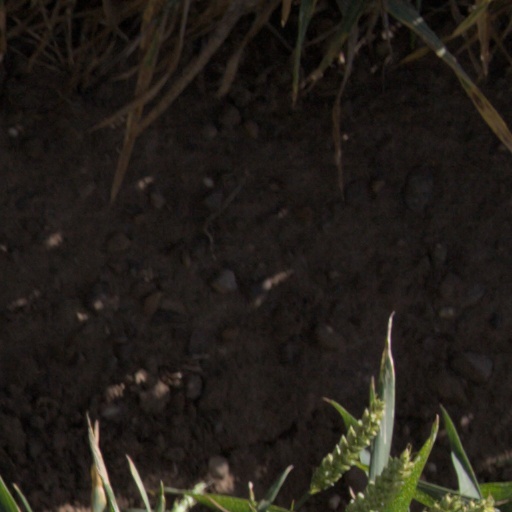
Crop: wheat